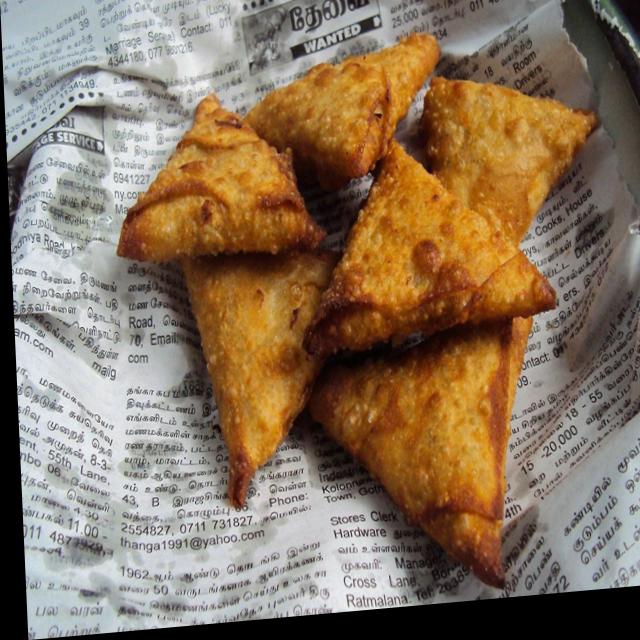
Dish: samosa